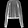
Label: Shirt